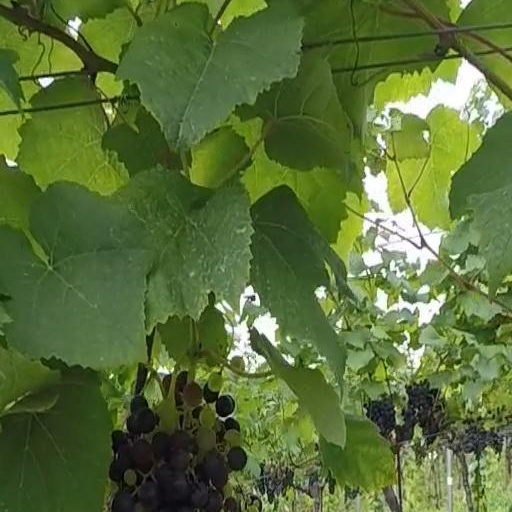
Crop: grape